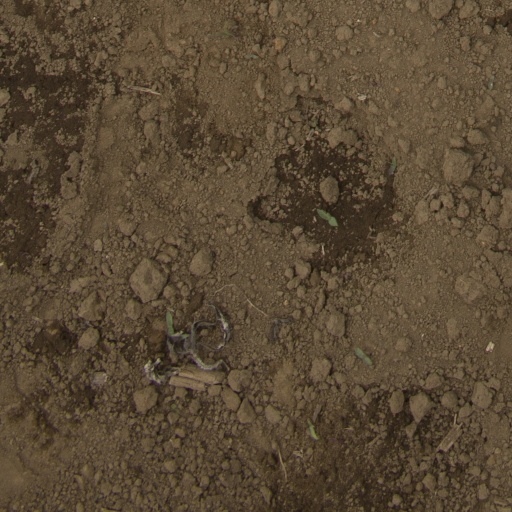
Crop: Jerusalem artichoke